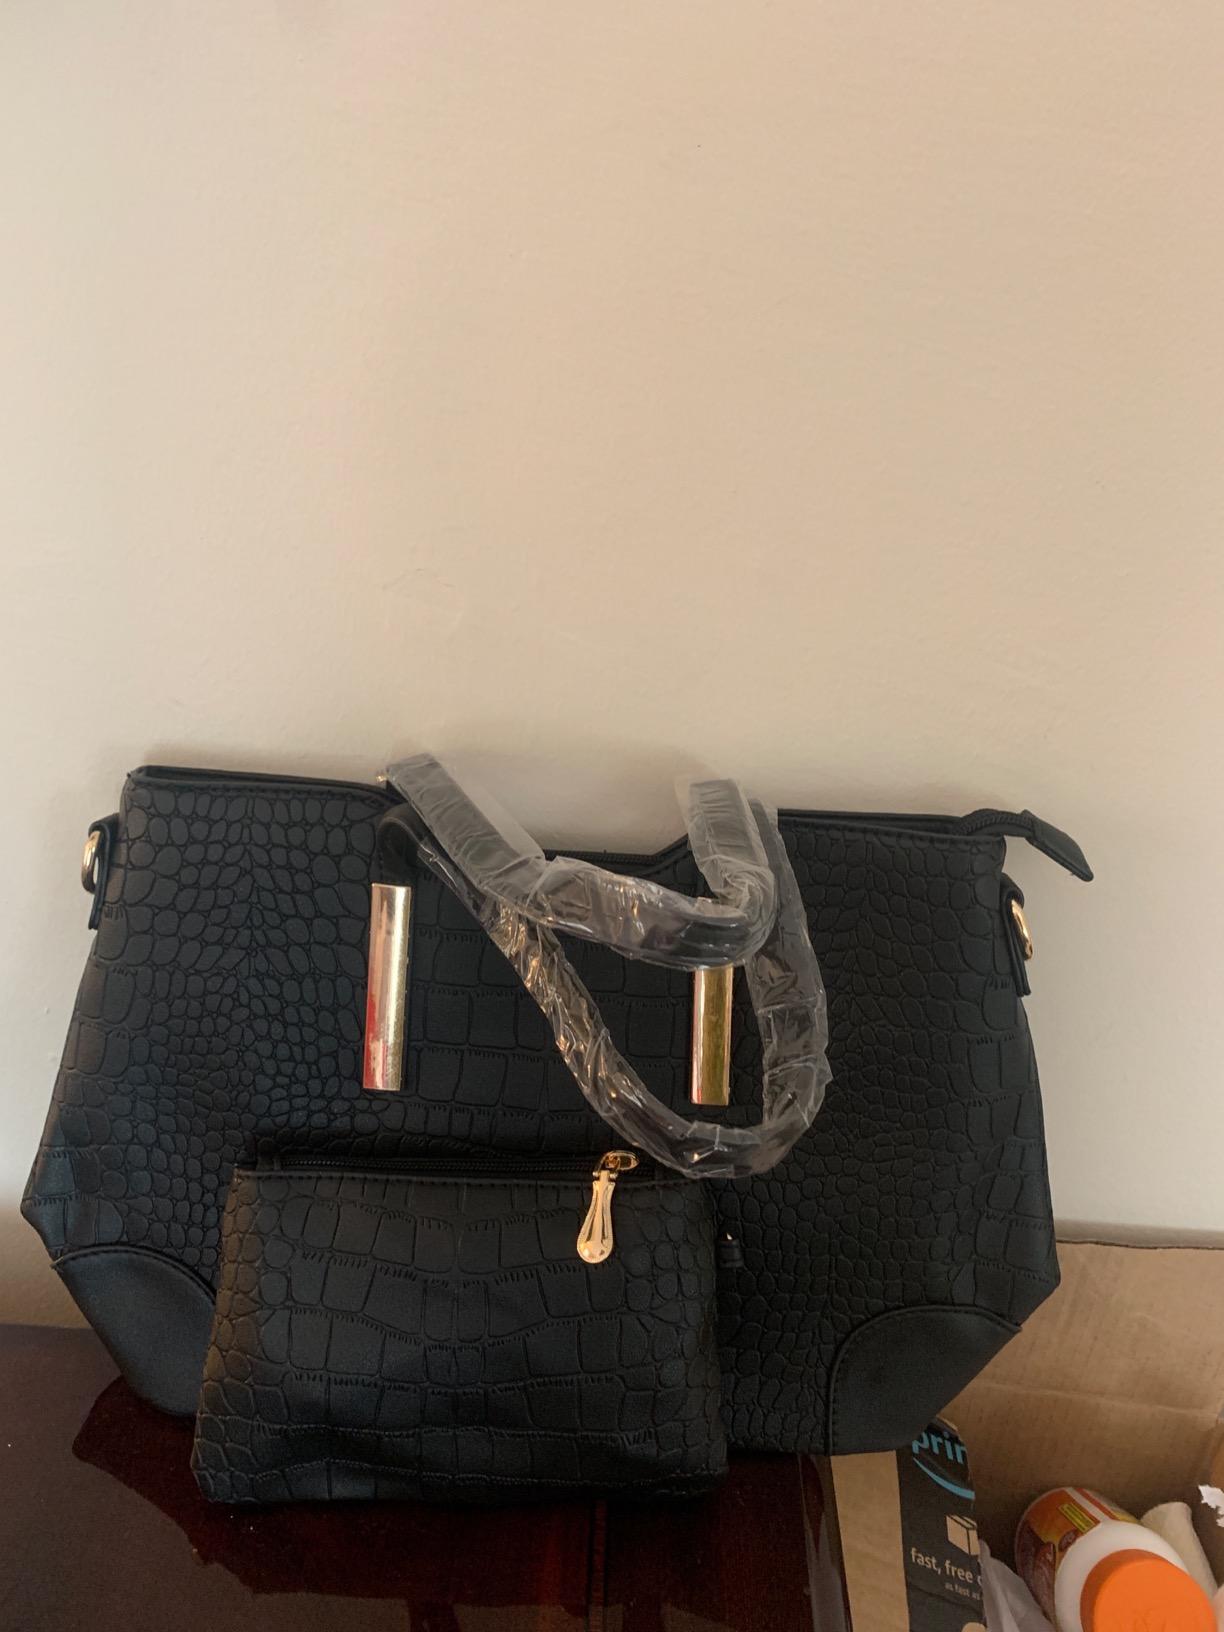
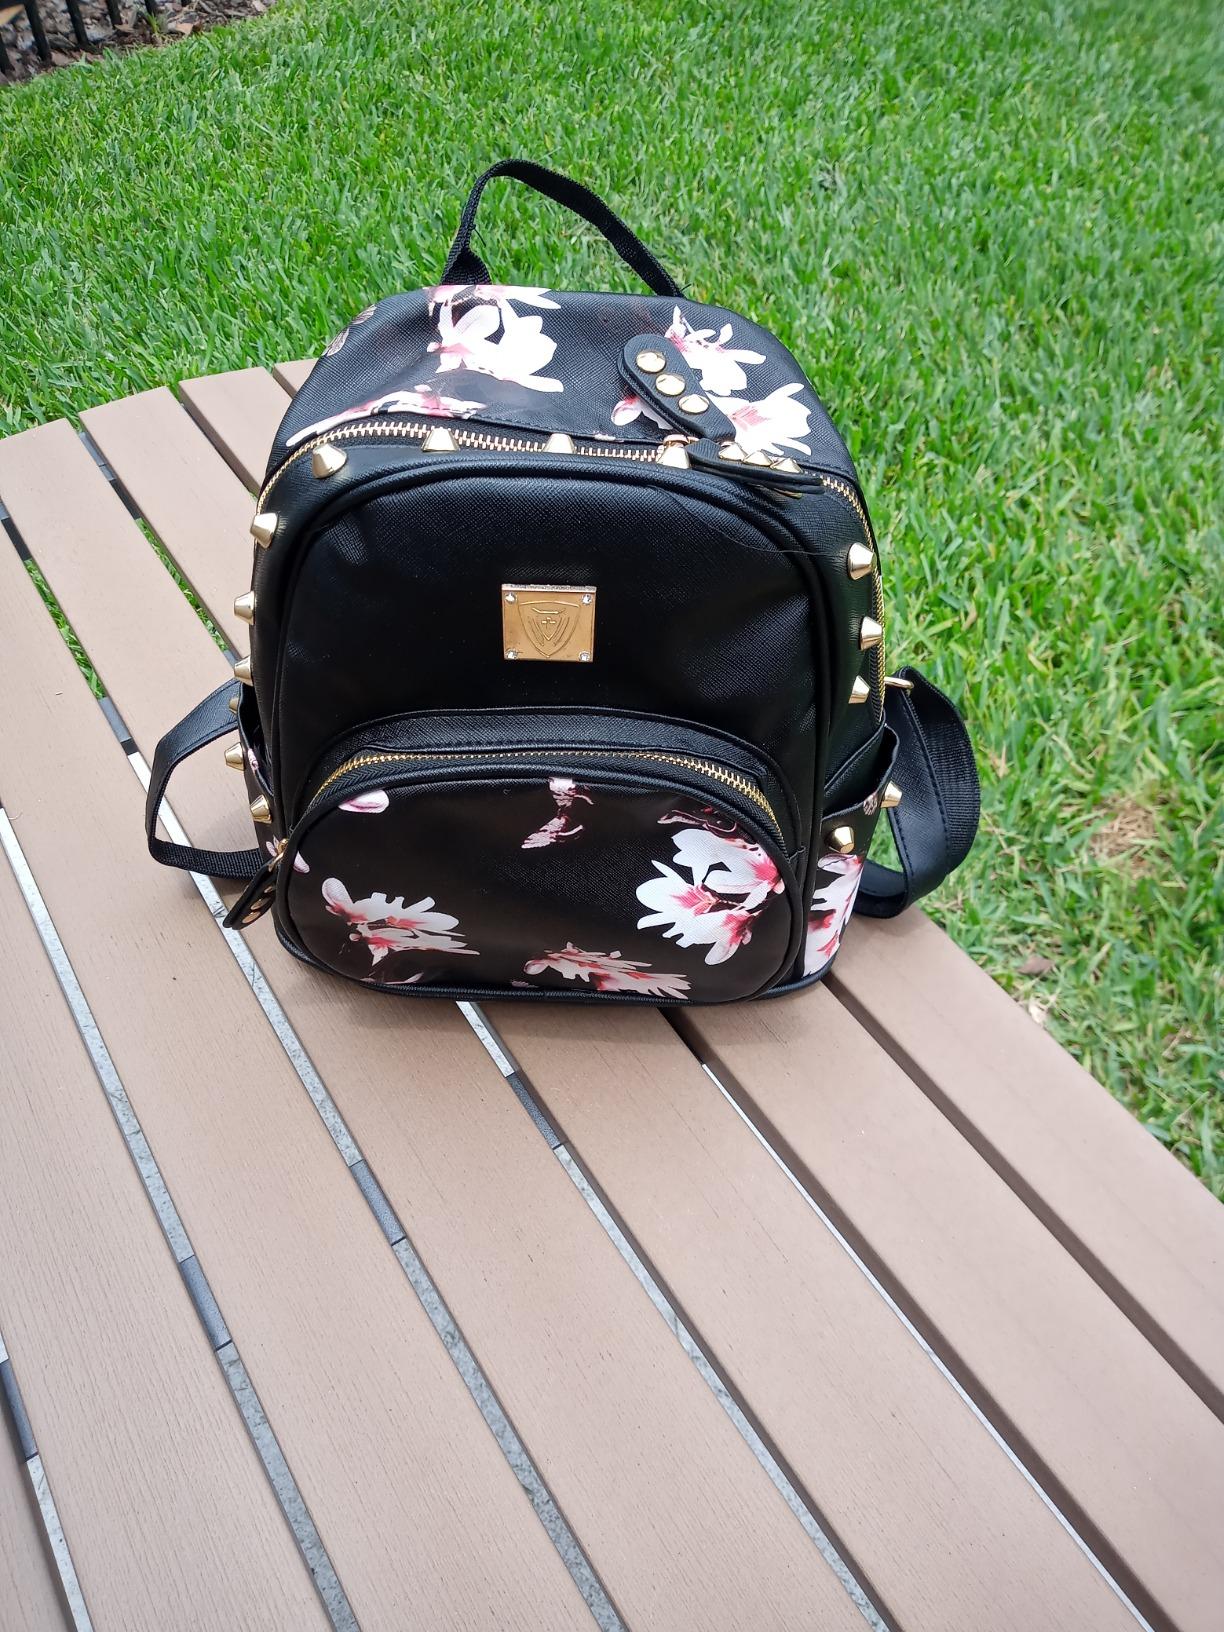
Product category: accessories_handbag
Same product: no